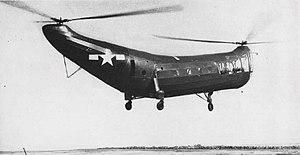
Ceci est la liste des hélicoptères militaires utilisés par les forces armées des États-Unis. La liste inclut également les projets et prototypes d'hélicoptères conçus pour l’armée américaine. La liste est triable en fonction de plusieurs critères.